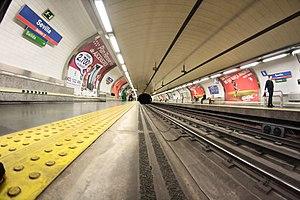
Sevilla est une station de la ligne 2 du métro de Madrid, en Espagne.